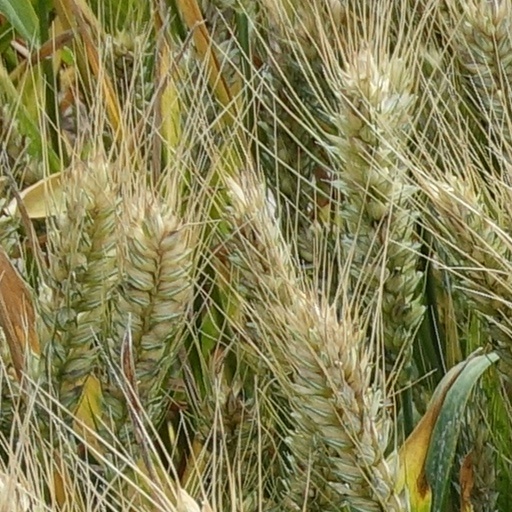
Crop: wheat